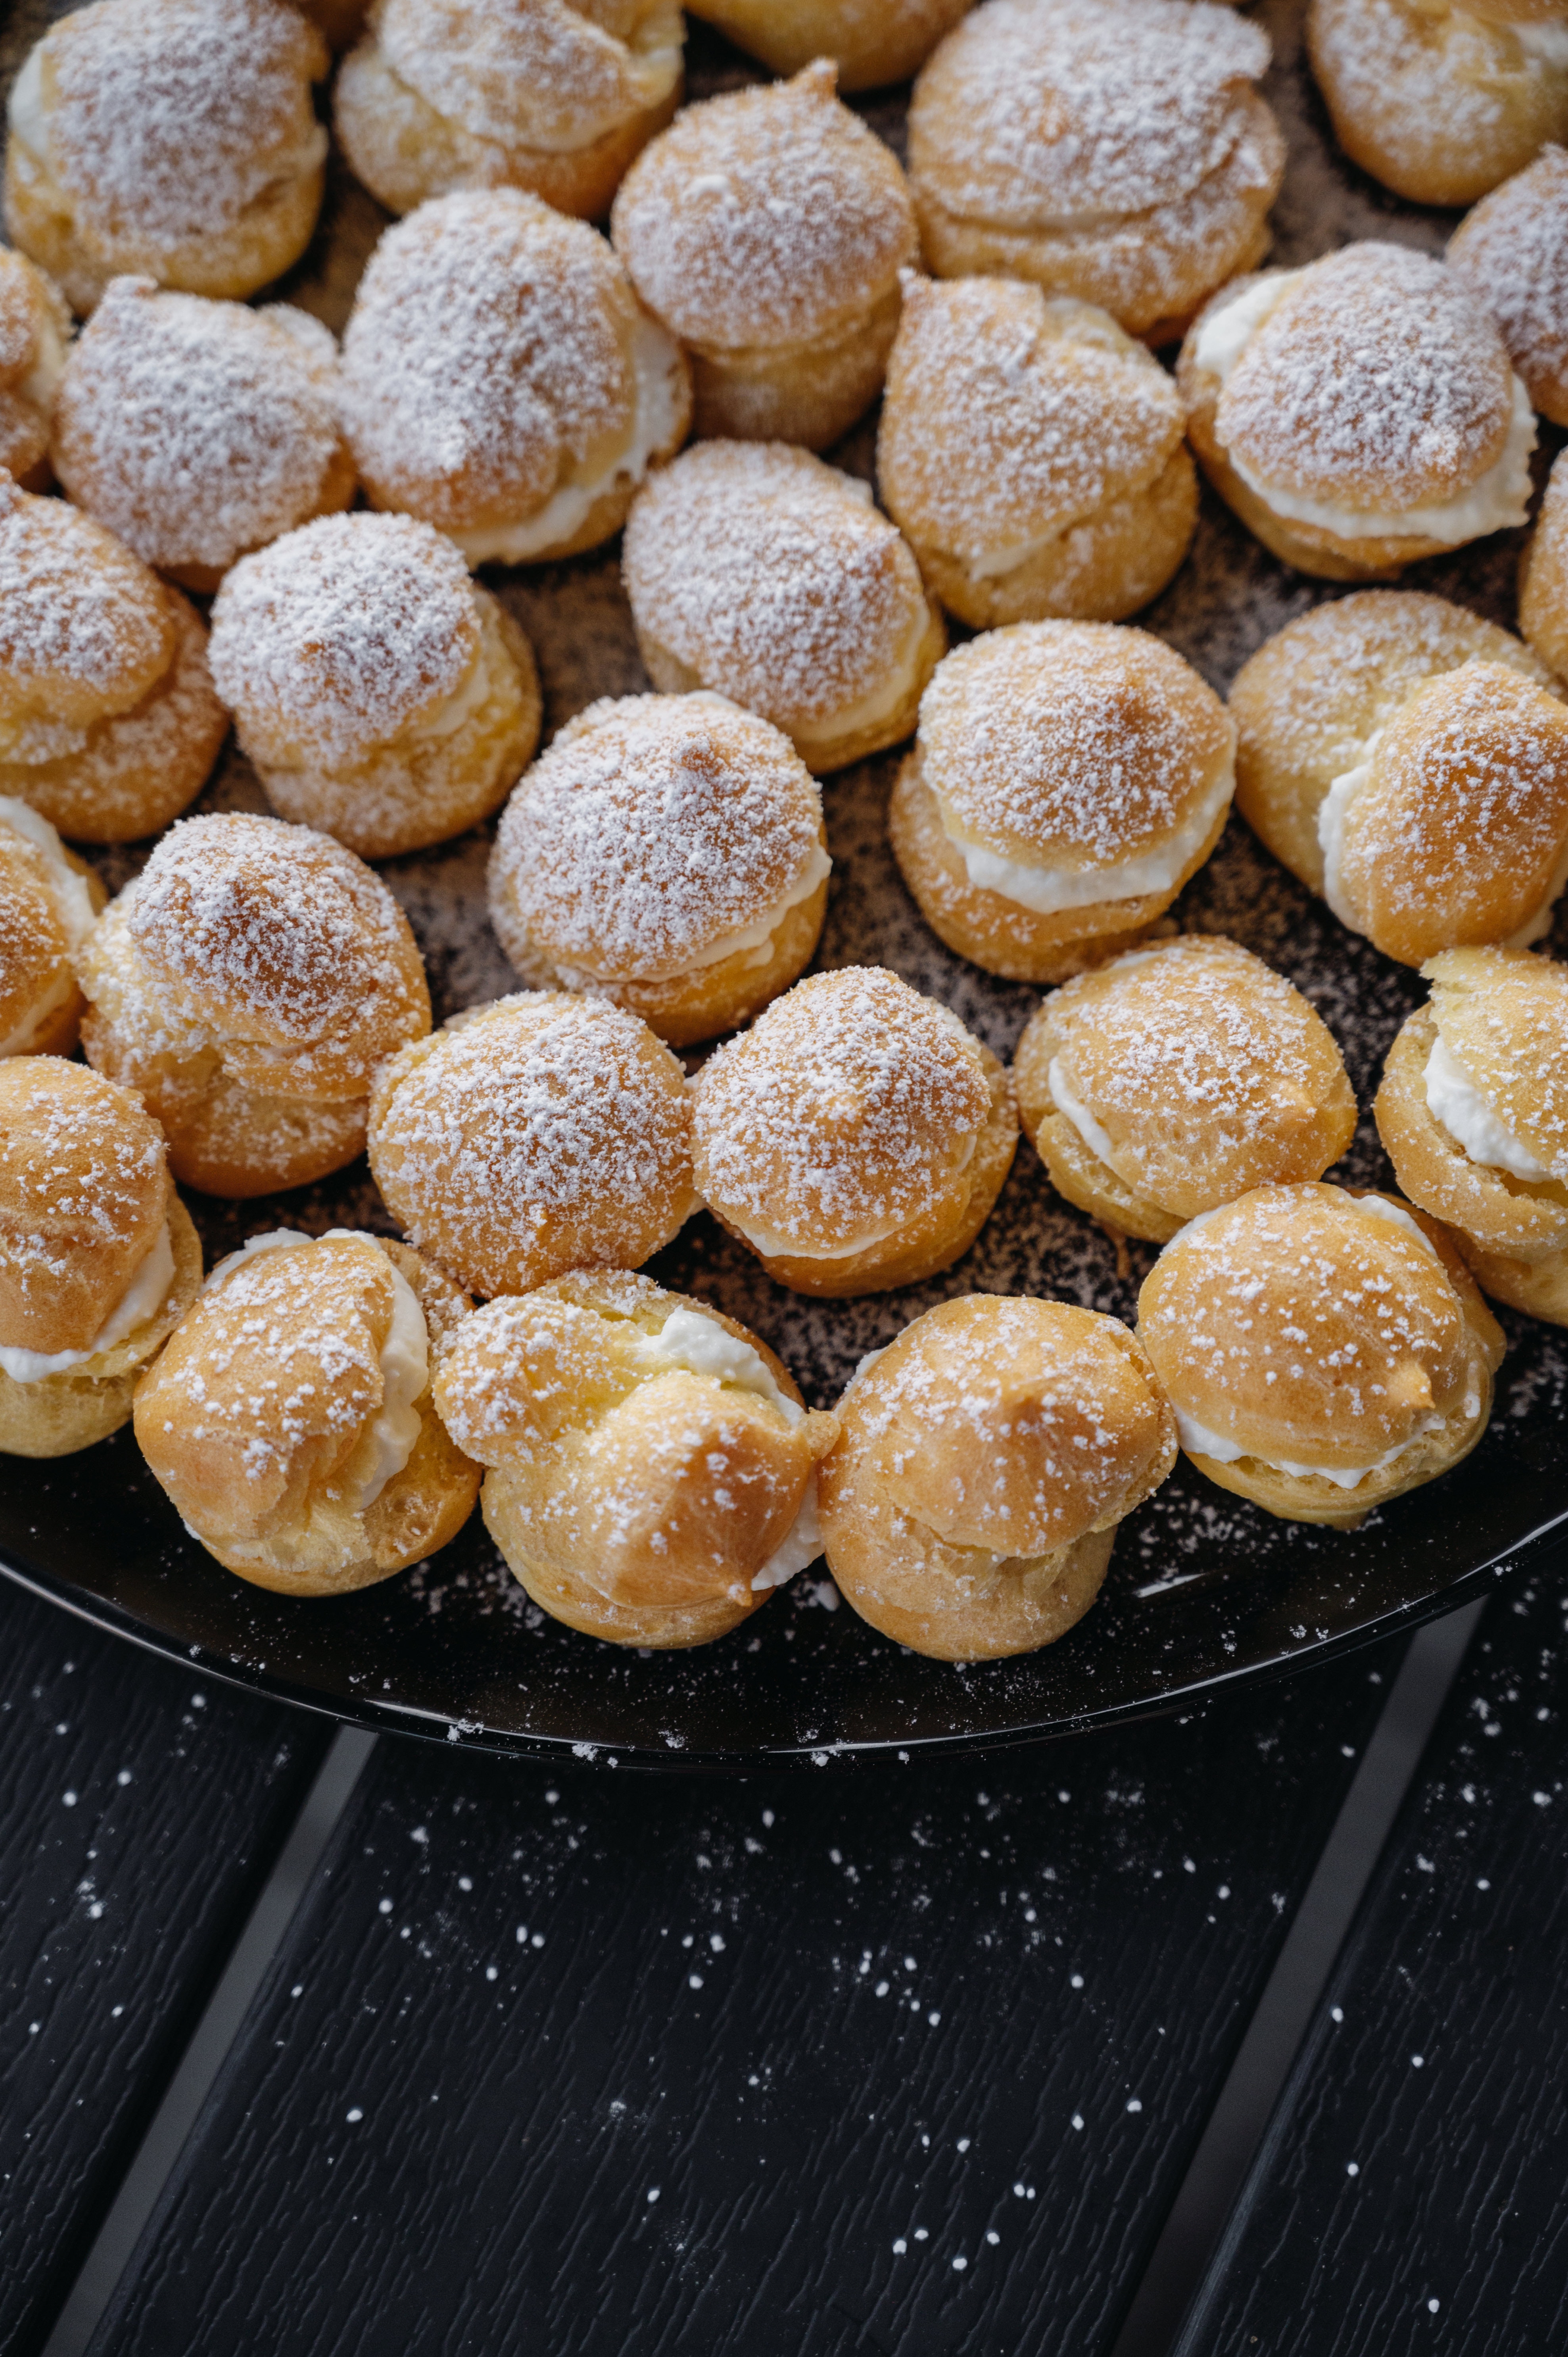
food, ingredient, recipe, dish, baked goods, malasada, cuisine, powdered sugar, cooking, staple food, sugar, sourdough, pandesal, baking, finger food, produce, fast food, beignet, font, sweetness, flour, bread, gluten, Bolillo, snack, dessert, rice flour, american food, berliner